Augusta Raurica

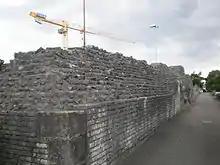
Castrum Rauracense

By the 2nd century AD, Augusta Raurica was a prosperous commercial trading centre and, in its glory days, the capital of a local Roman province. It is estimated that the population reached approximately 20,000 people. Augusta Raurica prospered between the 1st and 3rd centuries, and exported smoked pork and bacon to other parts of the Roman Empire. The city possessed the typical amenities of a Roman city, an amphitheatre, a main forum, several smaller forums, an aqueduct, a variety of temples, several public baths and the largest Roman theatre north of the Alps, with 8,000 to 10,000 seats. Many of these sites are open to visitors year-round.